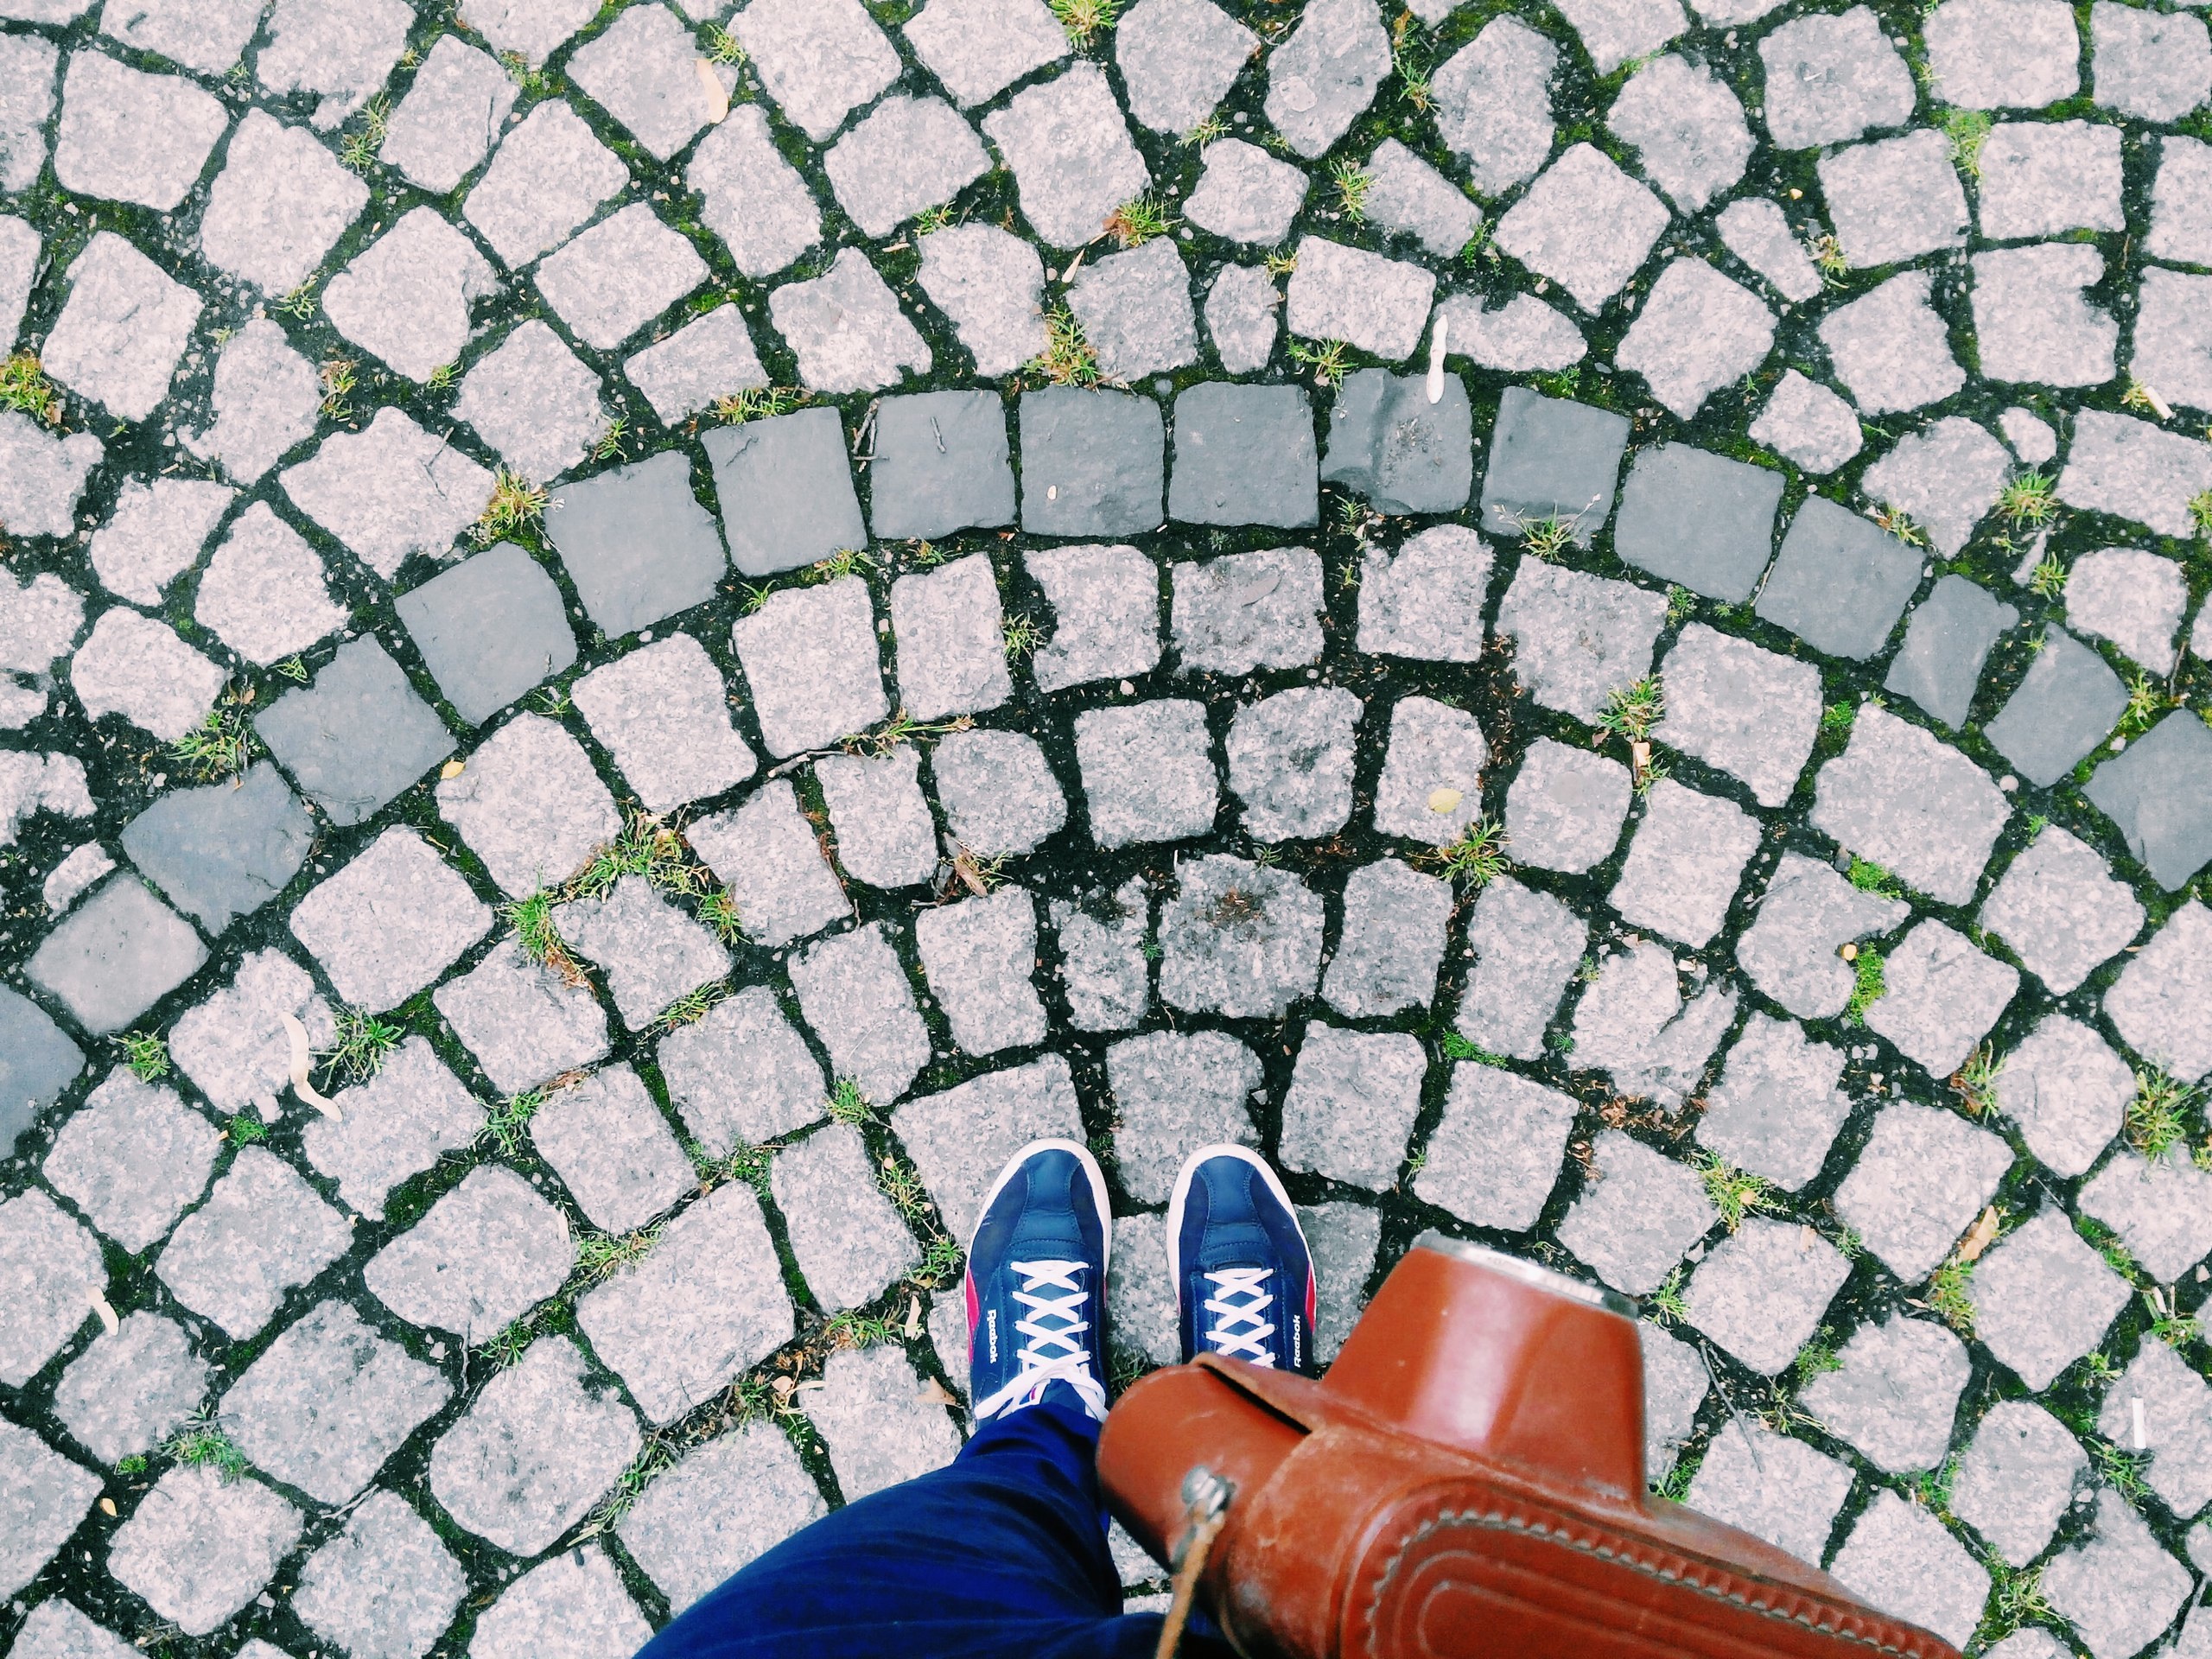
grass, green, stadium, art, net, flooring, road surface, chain link fencing